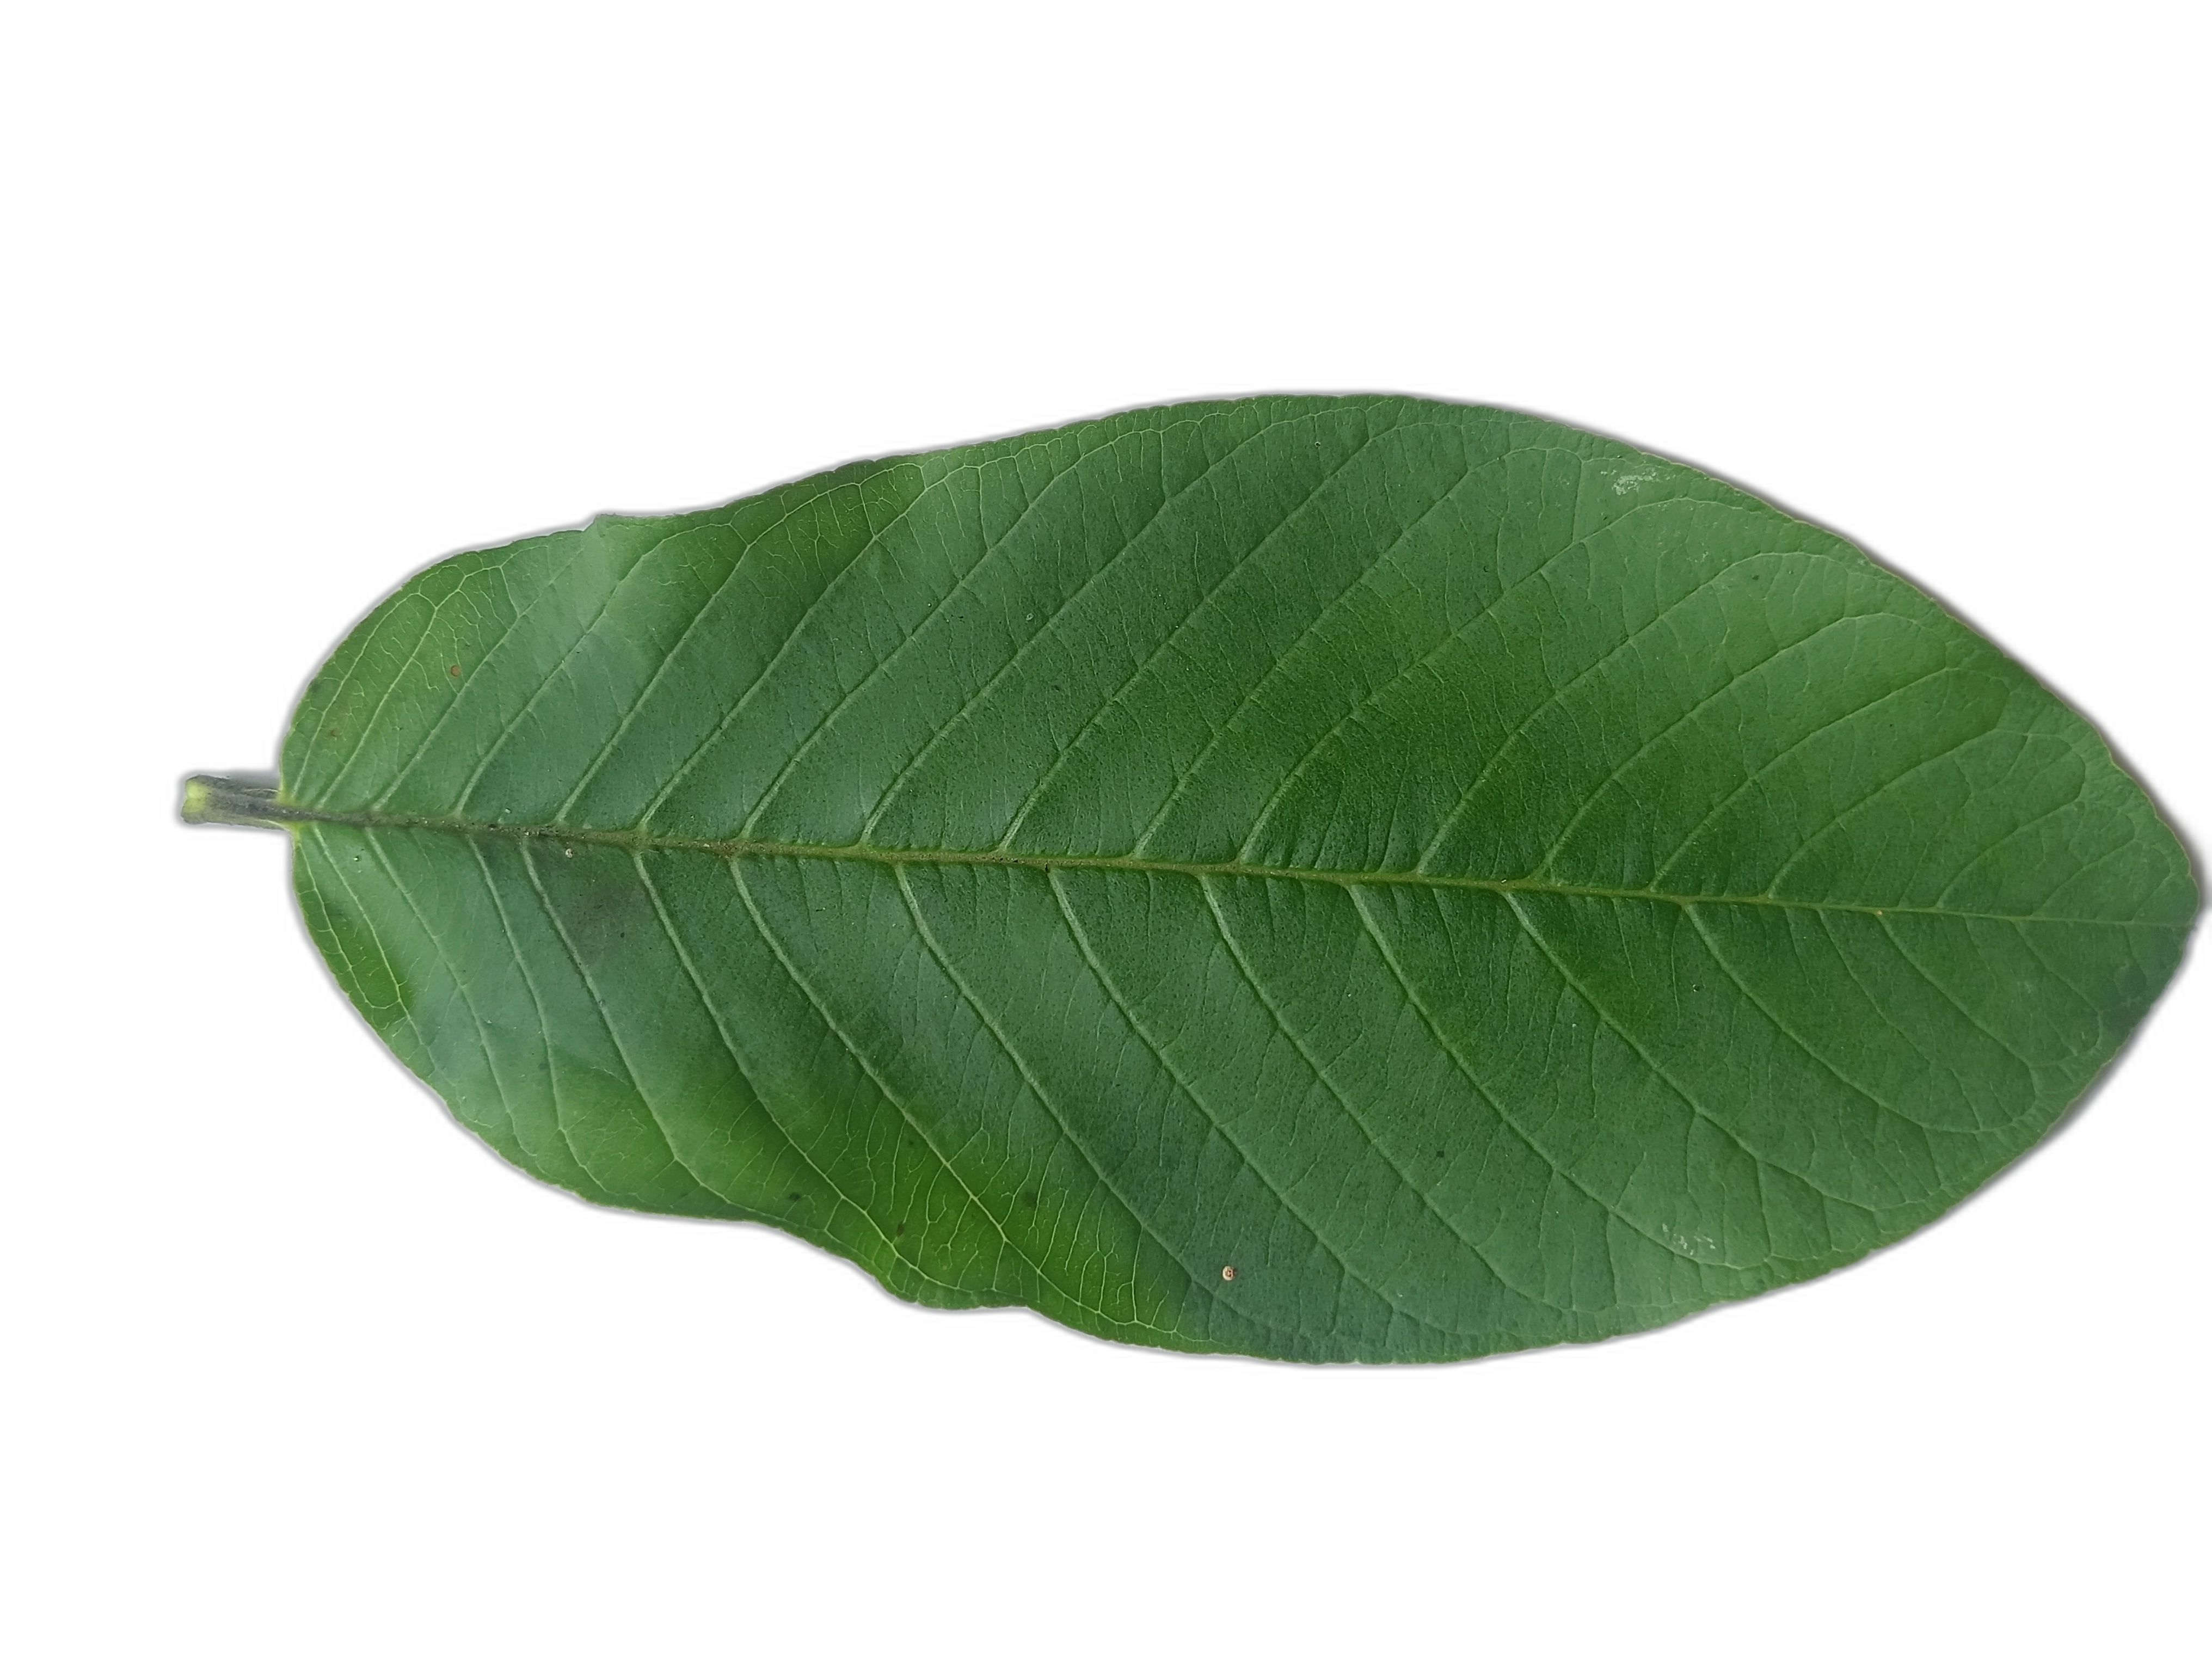
Plant part: leaf
Disease: Healthy